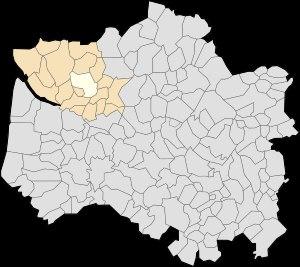
Longvilliers est une commune française située dans le département du Pas-de-Calais en région Hauts-de-France.